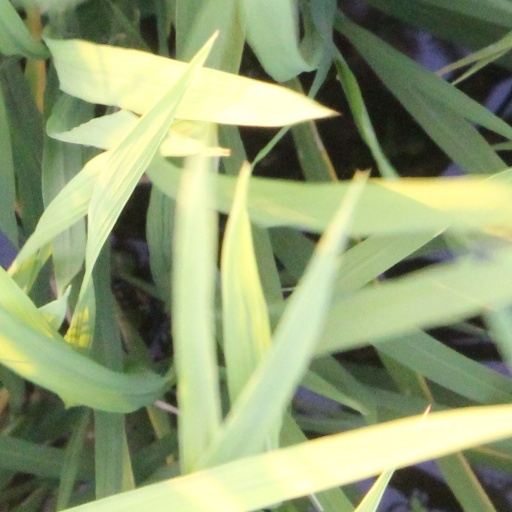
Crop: rice